Tang campaign against the Eastern Turks

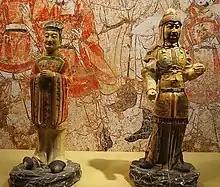
Official and soldier, Tang dynasty tomb figurines

Relations between the Tang and the Eastern Turkic Khaganate were relatively peaceful in the following years. During that time, the Tang received reports claiming misgovernance and internal dissent within the Khaganate. Khaganate government functions were entrusted to Zhao Deyan (趙德言), from China, whose corruption and complicated regulations alienated the population. Furthermore, Illig Qaghan favoured ethnic Xiongnu over Eastern Turks, leading to rebellions and their suppression. By 627, Taizong considered attacking the Khaganate. Chancellor Xiao Yu supported attacking. Taizong was convinced not to by Zhangsun Wuji, his brother-in-law, who argued that there was no good reason to as the Khaganate had not broken the peace.